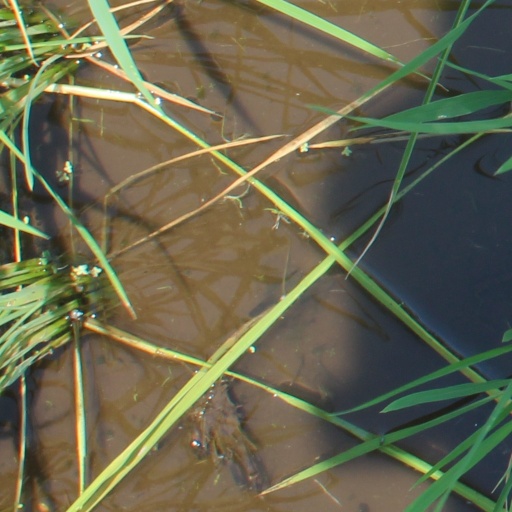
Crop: rice